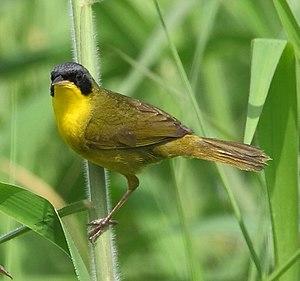
La province de Santa Fe est une province du Centre-Est de l'Argentine. Sa capitale est la ville de Santa Fe.